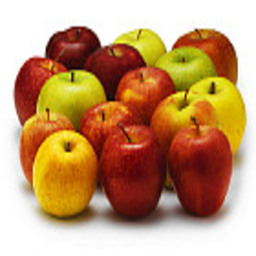
Label: Apple